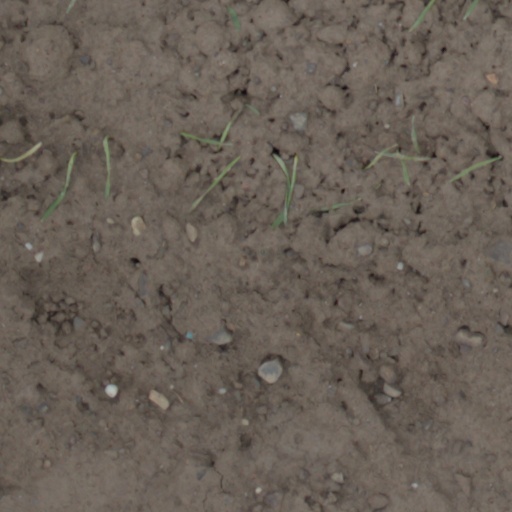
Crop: wheat